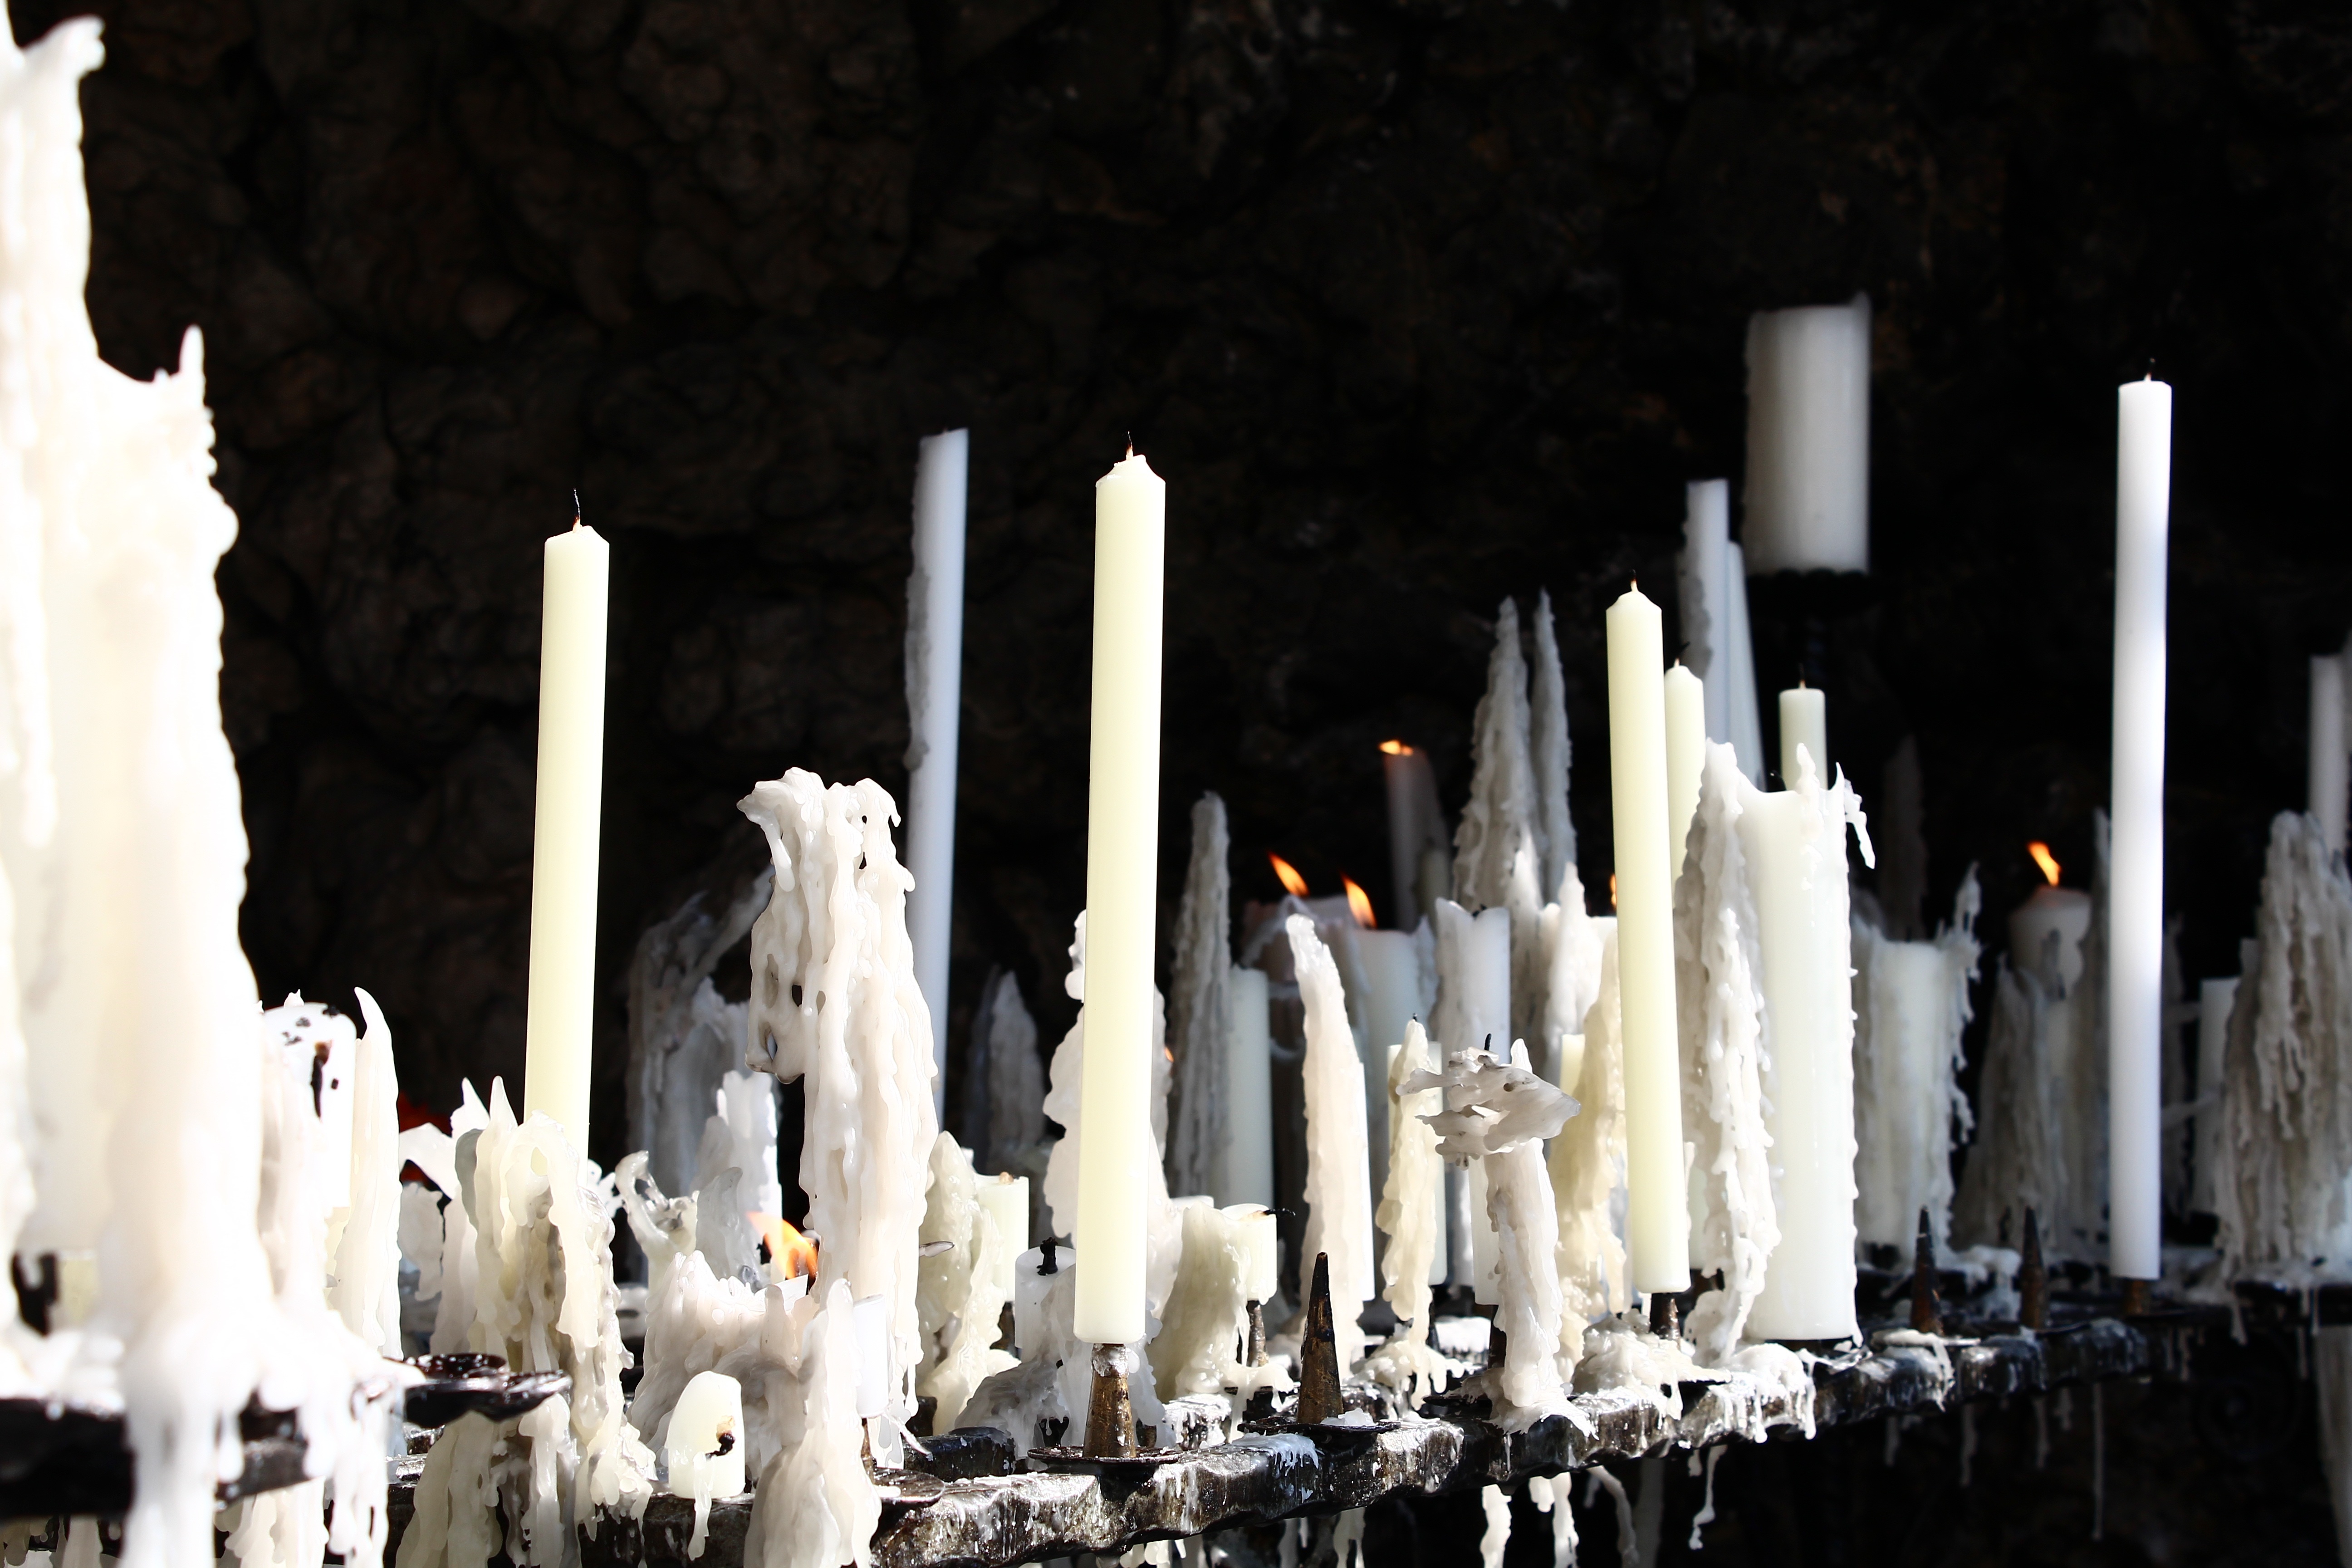
light, white, formation, statue, ice, column, lighting, burn, candles, temple, wax candle, wax